Demographic history of Macedonia

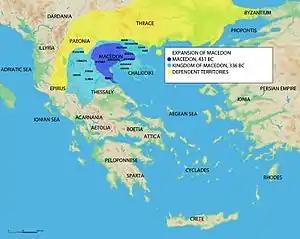
Expansion of Macedon

The Macedonians ("Makedónes") were an ancient tribe that lived on the alluvial plain around the rivers Haliacmon and lower Axios in the northeastern part of mainland Greece. Essentially an ancient Greek people, they gradually expanded from their homeland along the Haliacmon valley on the northern edge of the Greek world, absorbing or driving out neighbouring non-Greek tribes, primarily Thracian and Illyrian. They spoke Ancient Macedonian, which was either a sibling language to Ancient Greek or a Doric Greek dialect, although the prestige language of the region was at first Attic and then Koine Greek. Their religious beliefs mirrored those of other Greeks, following the main deities of the Greek pantheon, although the Macedonians continued Archaic burial practices that had ceased in other parts of Greece after the 6th century BC. Aside from the monarchy, the core of Macedonian society was its nobility. Similar to the aristocracy of neighboring Thessaly, their wealth was largely built on herding horses and cattle.